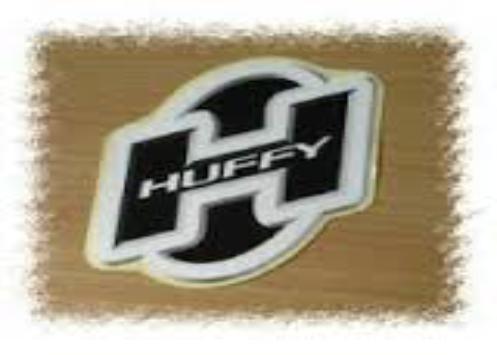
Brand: huffy
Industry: Transportation